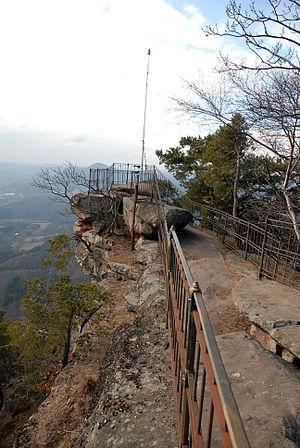
Point culminant du Orensberg, le Orensfelsen"